Sky position (RA, Dec in degrees): 203.702, 6.537
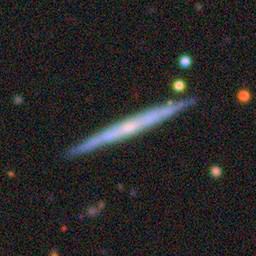
Galaxy morphology: Edge-on Galaxies without Bulge